Naval Medical Center Portsmouth

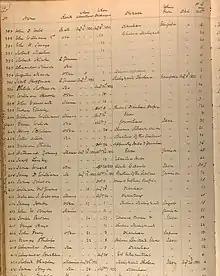
Register of Patients Gosport Naval Hospital August 1832 cholera cases

In 1798, Congress established the “Hospital Fund” to provide medical treatment that formerly had been administered to officers, sailors and marines ashore in sail lofts, storerooms or other work spaces at Gosport Shipyard. By 1821, enough money had been collected to build naval hospitals in key ports. In 1830, the Navy's first hospital opened in Portsmouth. Before then, what is now Hospital Point was the site of Fort Nelson. That fort had protected the area from the British during the Revolutionary War. Several decades later, Fort Nelson fell into disrepair from neglect when Fort Monroe became the protector of the harbor. Construction of the hospital began in 1827. Workers removed more than 500,000 bricks from Fort Nelson and re-used them in the hospital's foundation and inner walls. In 1830, Surgeon Thomas Williamson was ordered to make the hospital ready to receive patients. Dr. Williamson became medical director of the nation's first naval hospital. It is on the National Register of Historical Places.